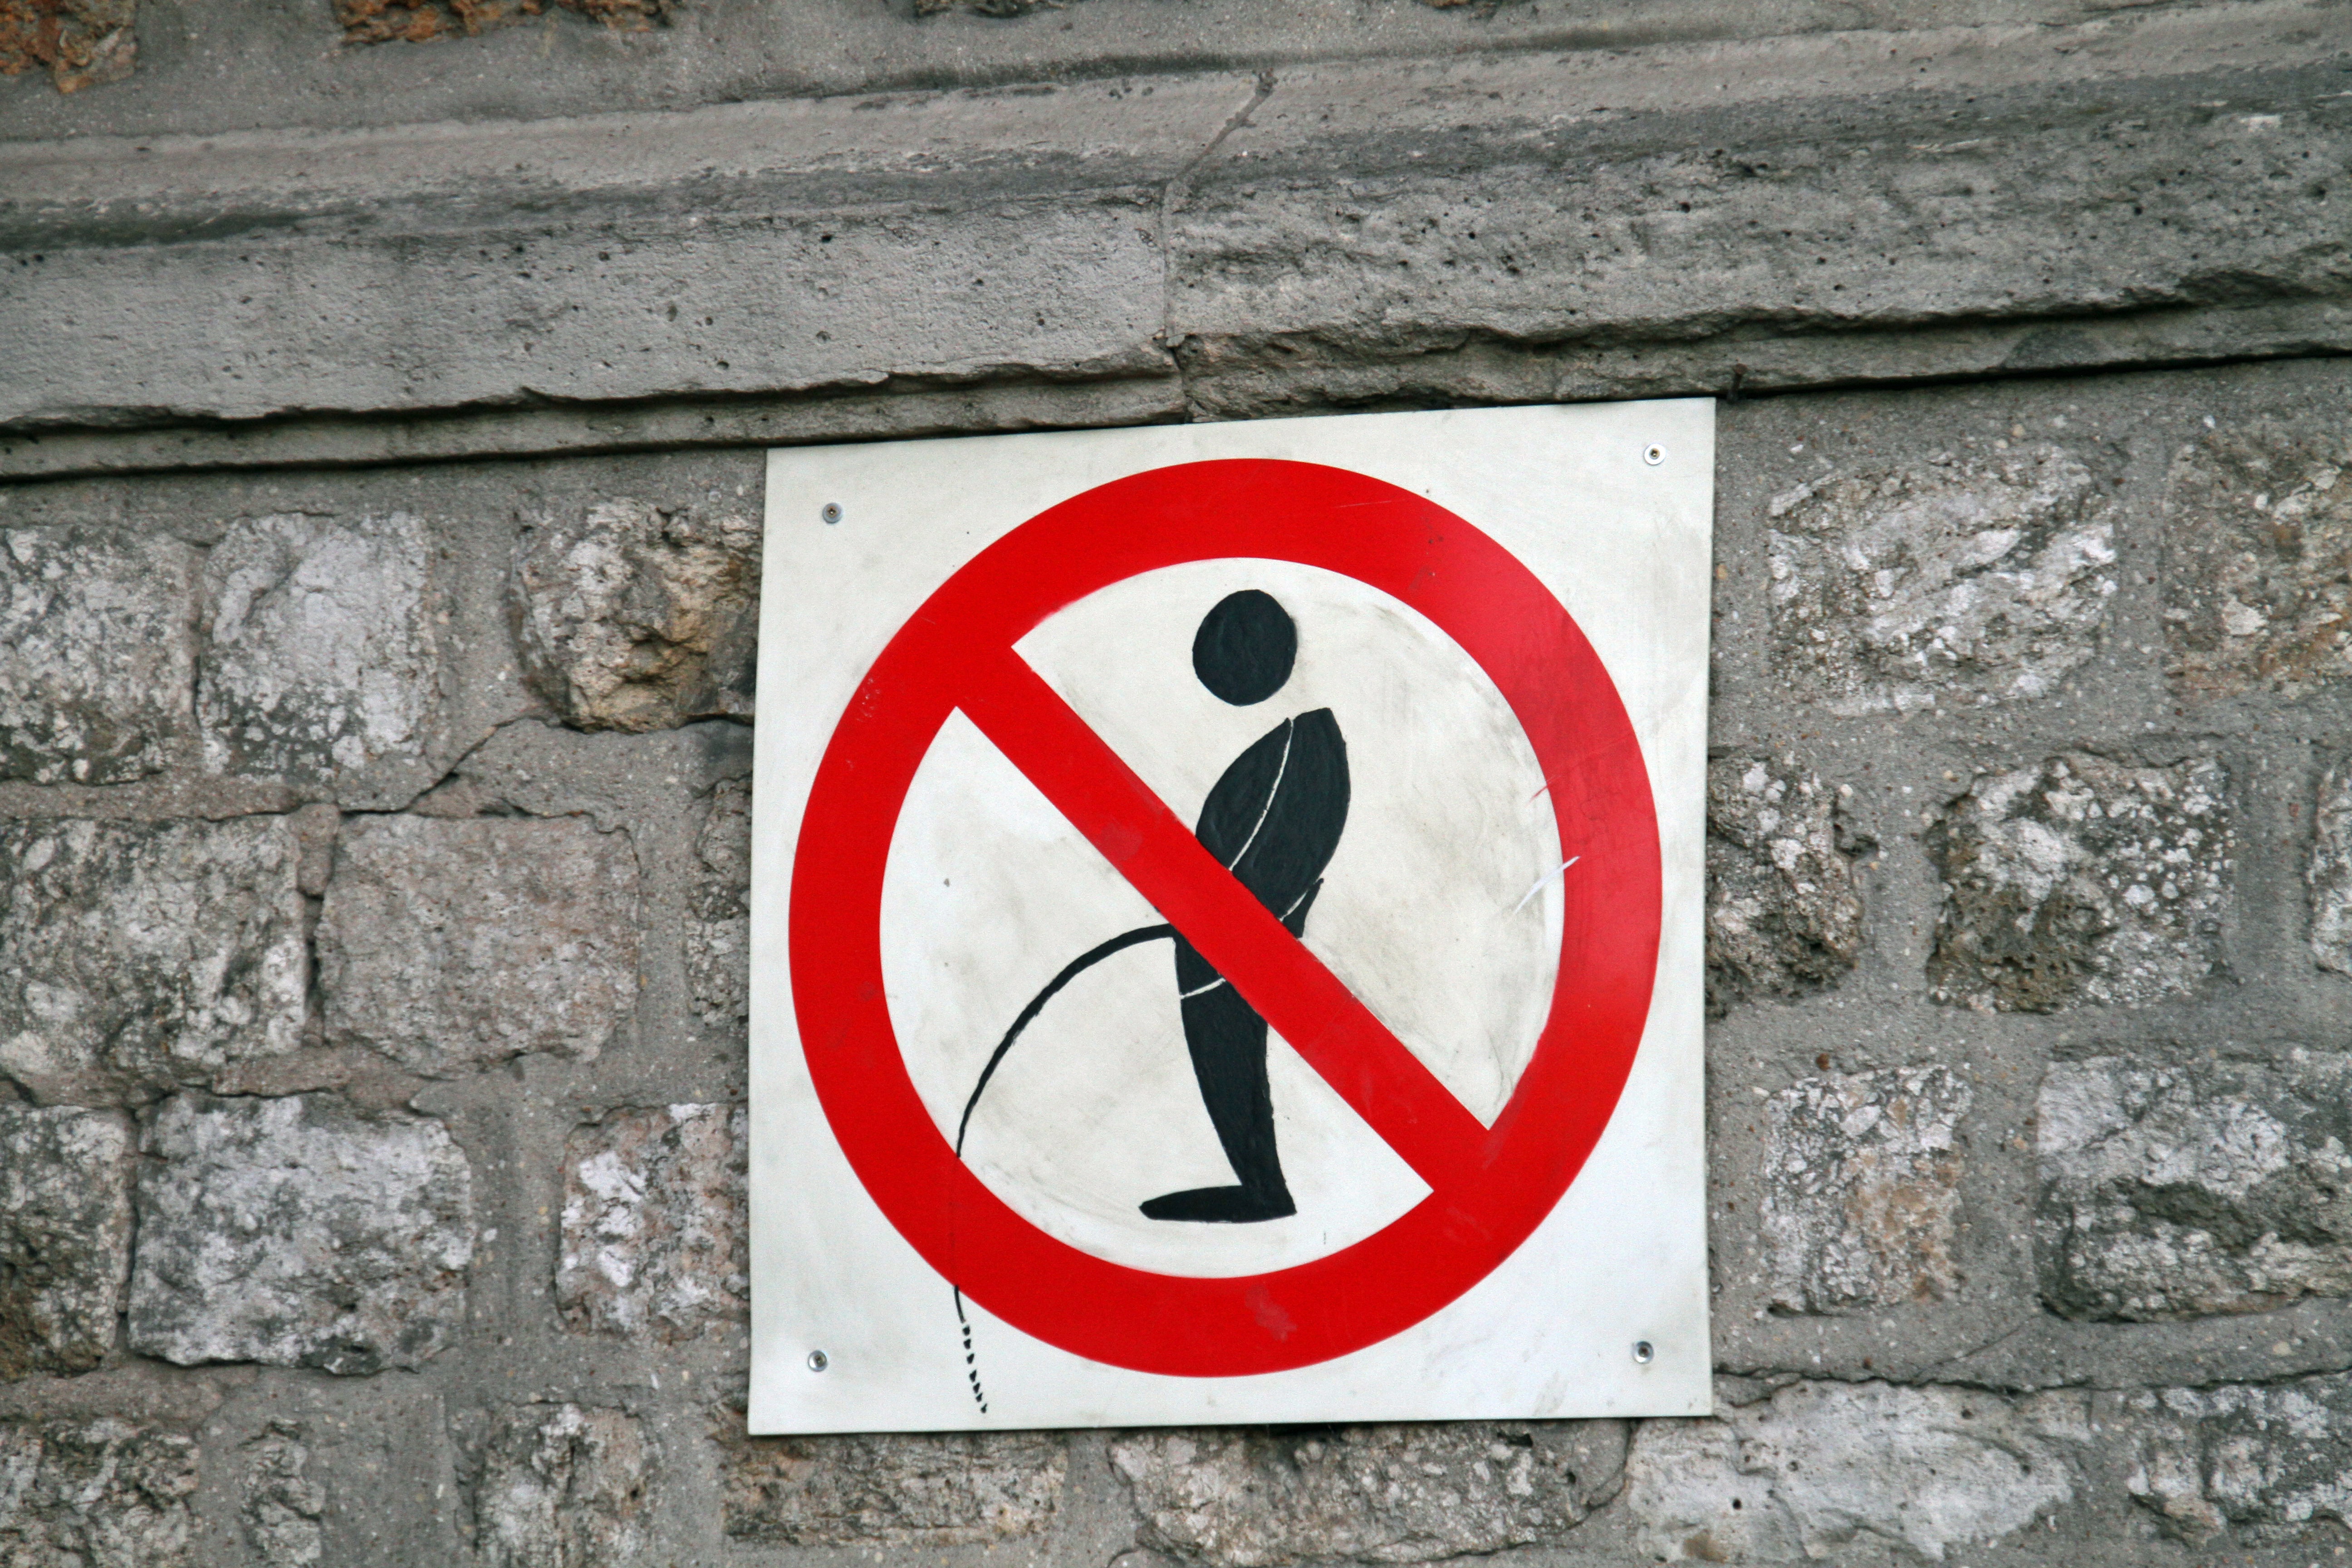
road, street, number, city, wall, sign, red, street sign, signage, lane, art, infrastructure, forbidden, signs, prohibit, street signs, traffic sign, road surface, house numbering